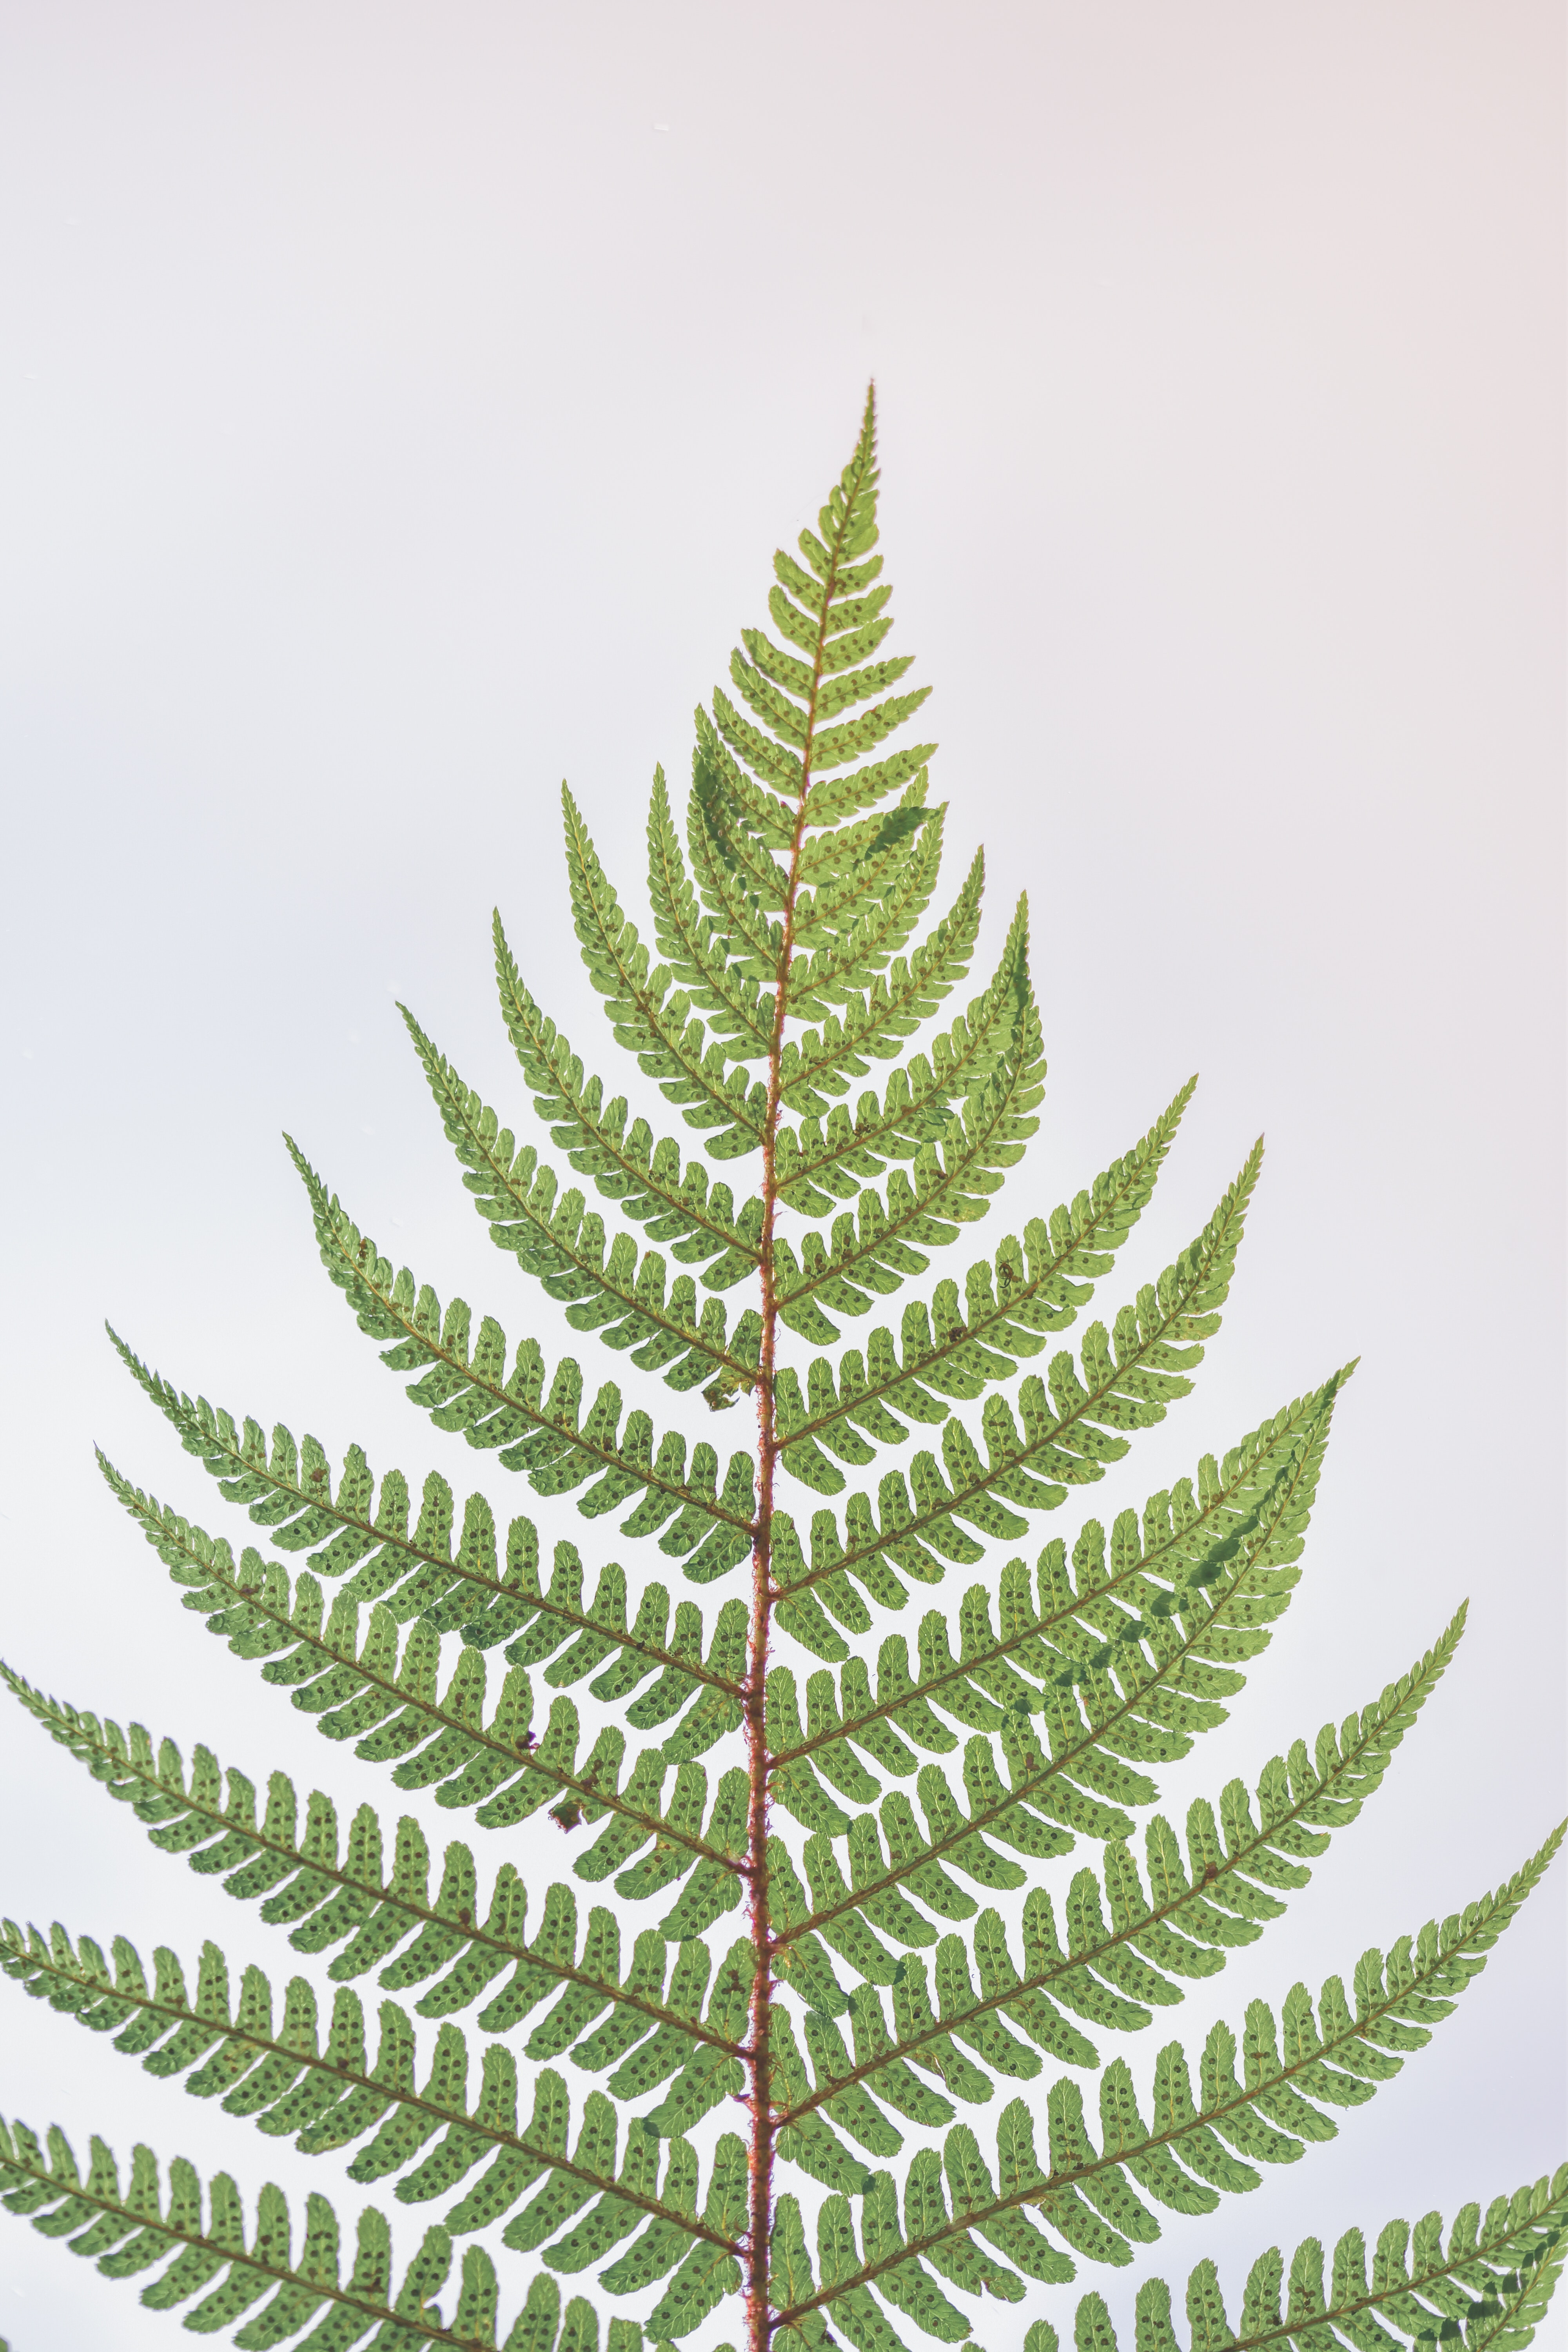
leaf, plant, sky, terrestrial plant, art, flowering plant, ostrich fern, fern, symmetry, conifer, service, subshrub, annual plant, plant stem, forest, herb, balance, shrub, Canadian fir, herbaceous plant, pine family, pine, perennial plant, hemp family, fir, nettle family, Gnetae